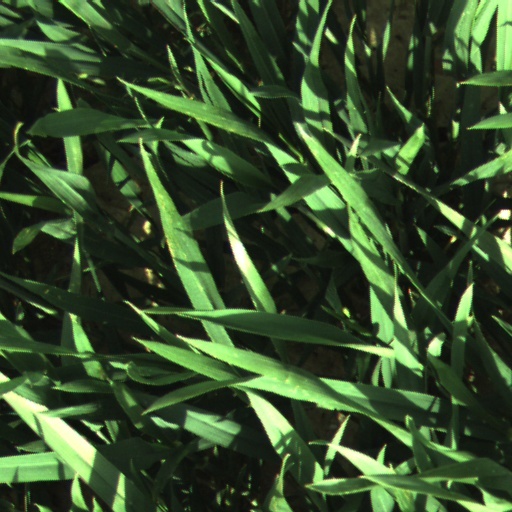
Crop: wheat